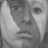
Emotion: sad